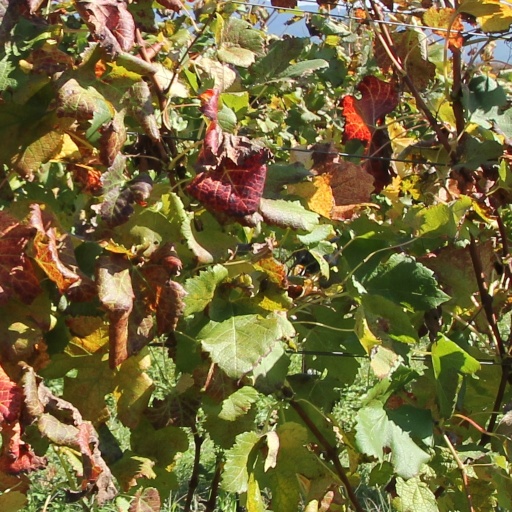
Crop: grape